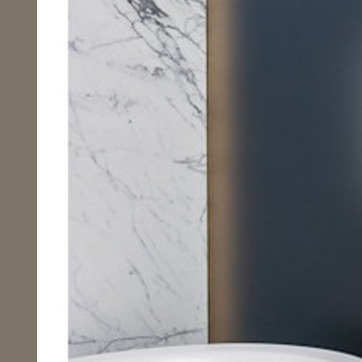
Material: wallpaper